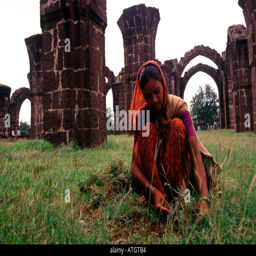
a young woman amidst ruins of tourist attraction an unfinished mausoleum of monarch officially known